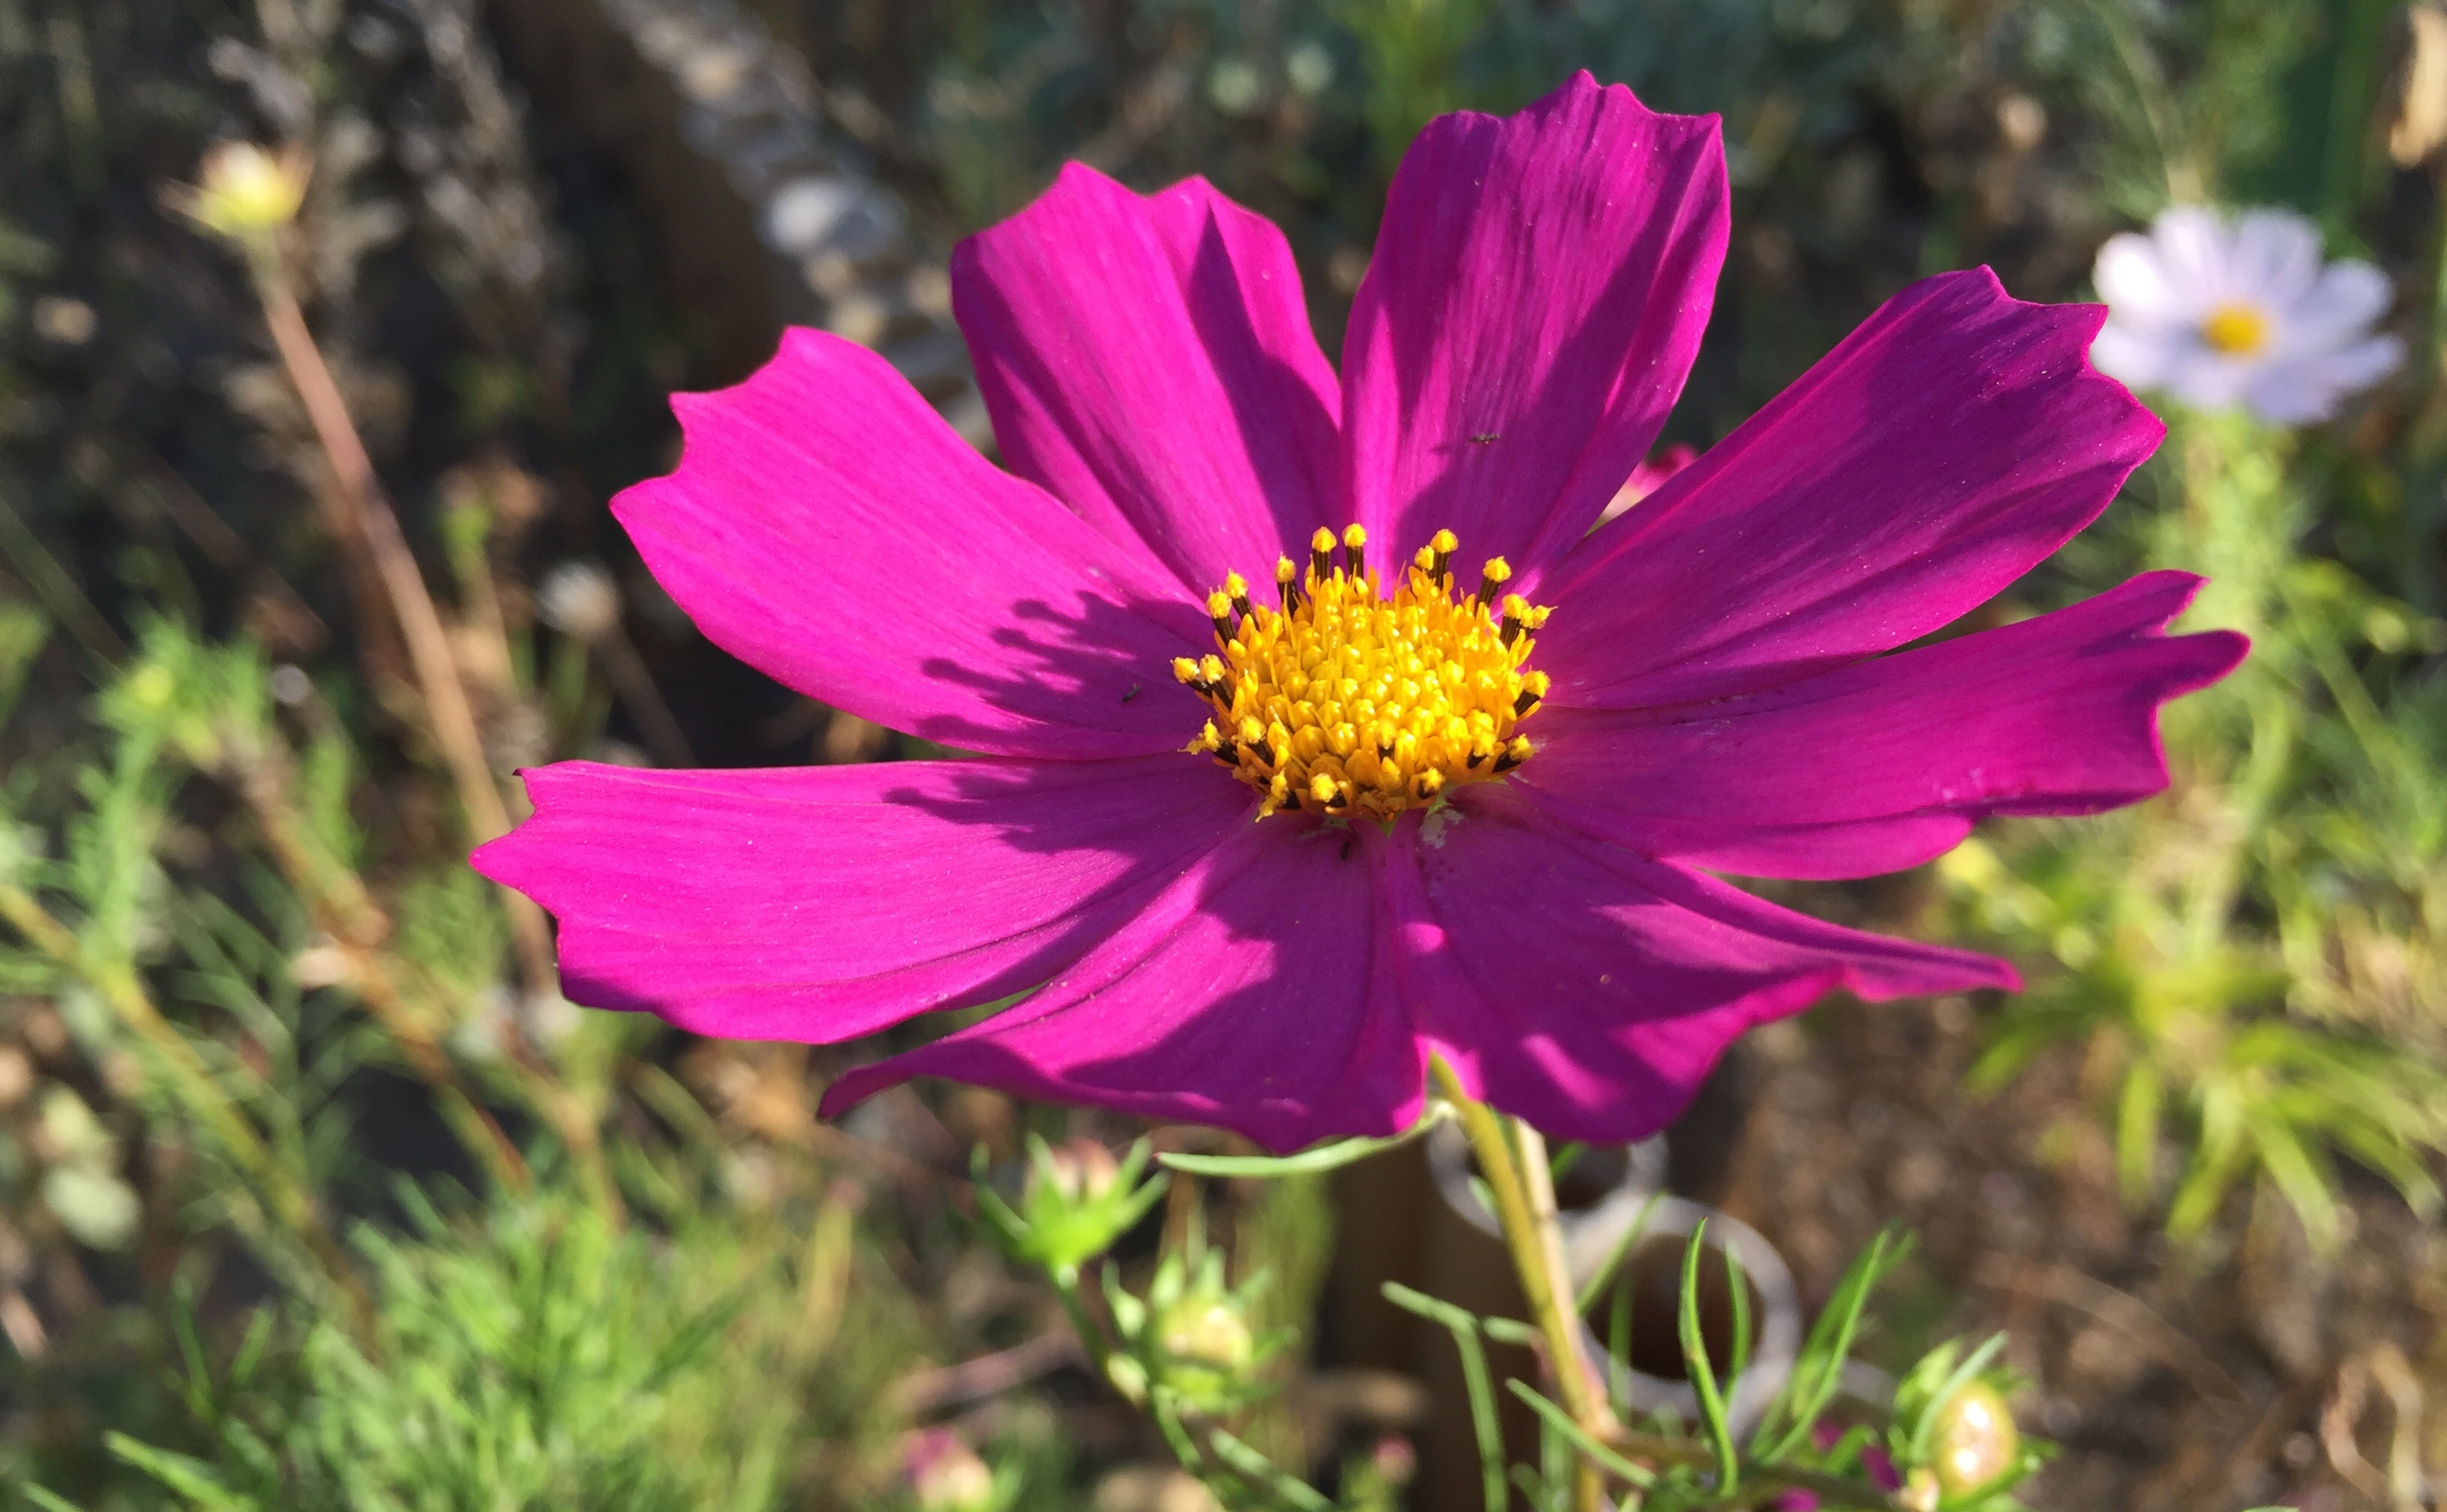
nature, plant, cosmos, flower, petal, autumn, botany, garden, closeup, pink, flora, wildflower, flowers, beautiful, macro photography, garden flower, beautiful flower, flowering plant, daisy family, kosme, annual plant, land plant, garden cosmos